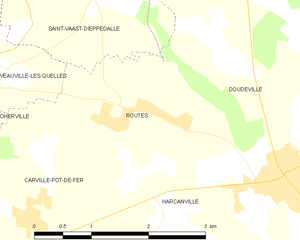
Carte des communes françaises Routes
Routes est une commune française située dans le département de la Seine-Maritime en région Normandie.